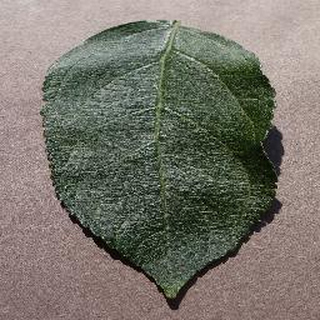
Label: healthy_apple